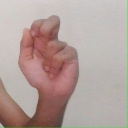
अक्षर: ढ